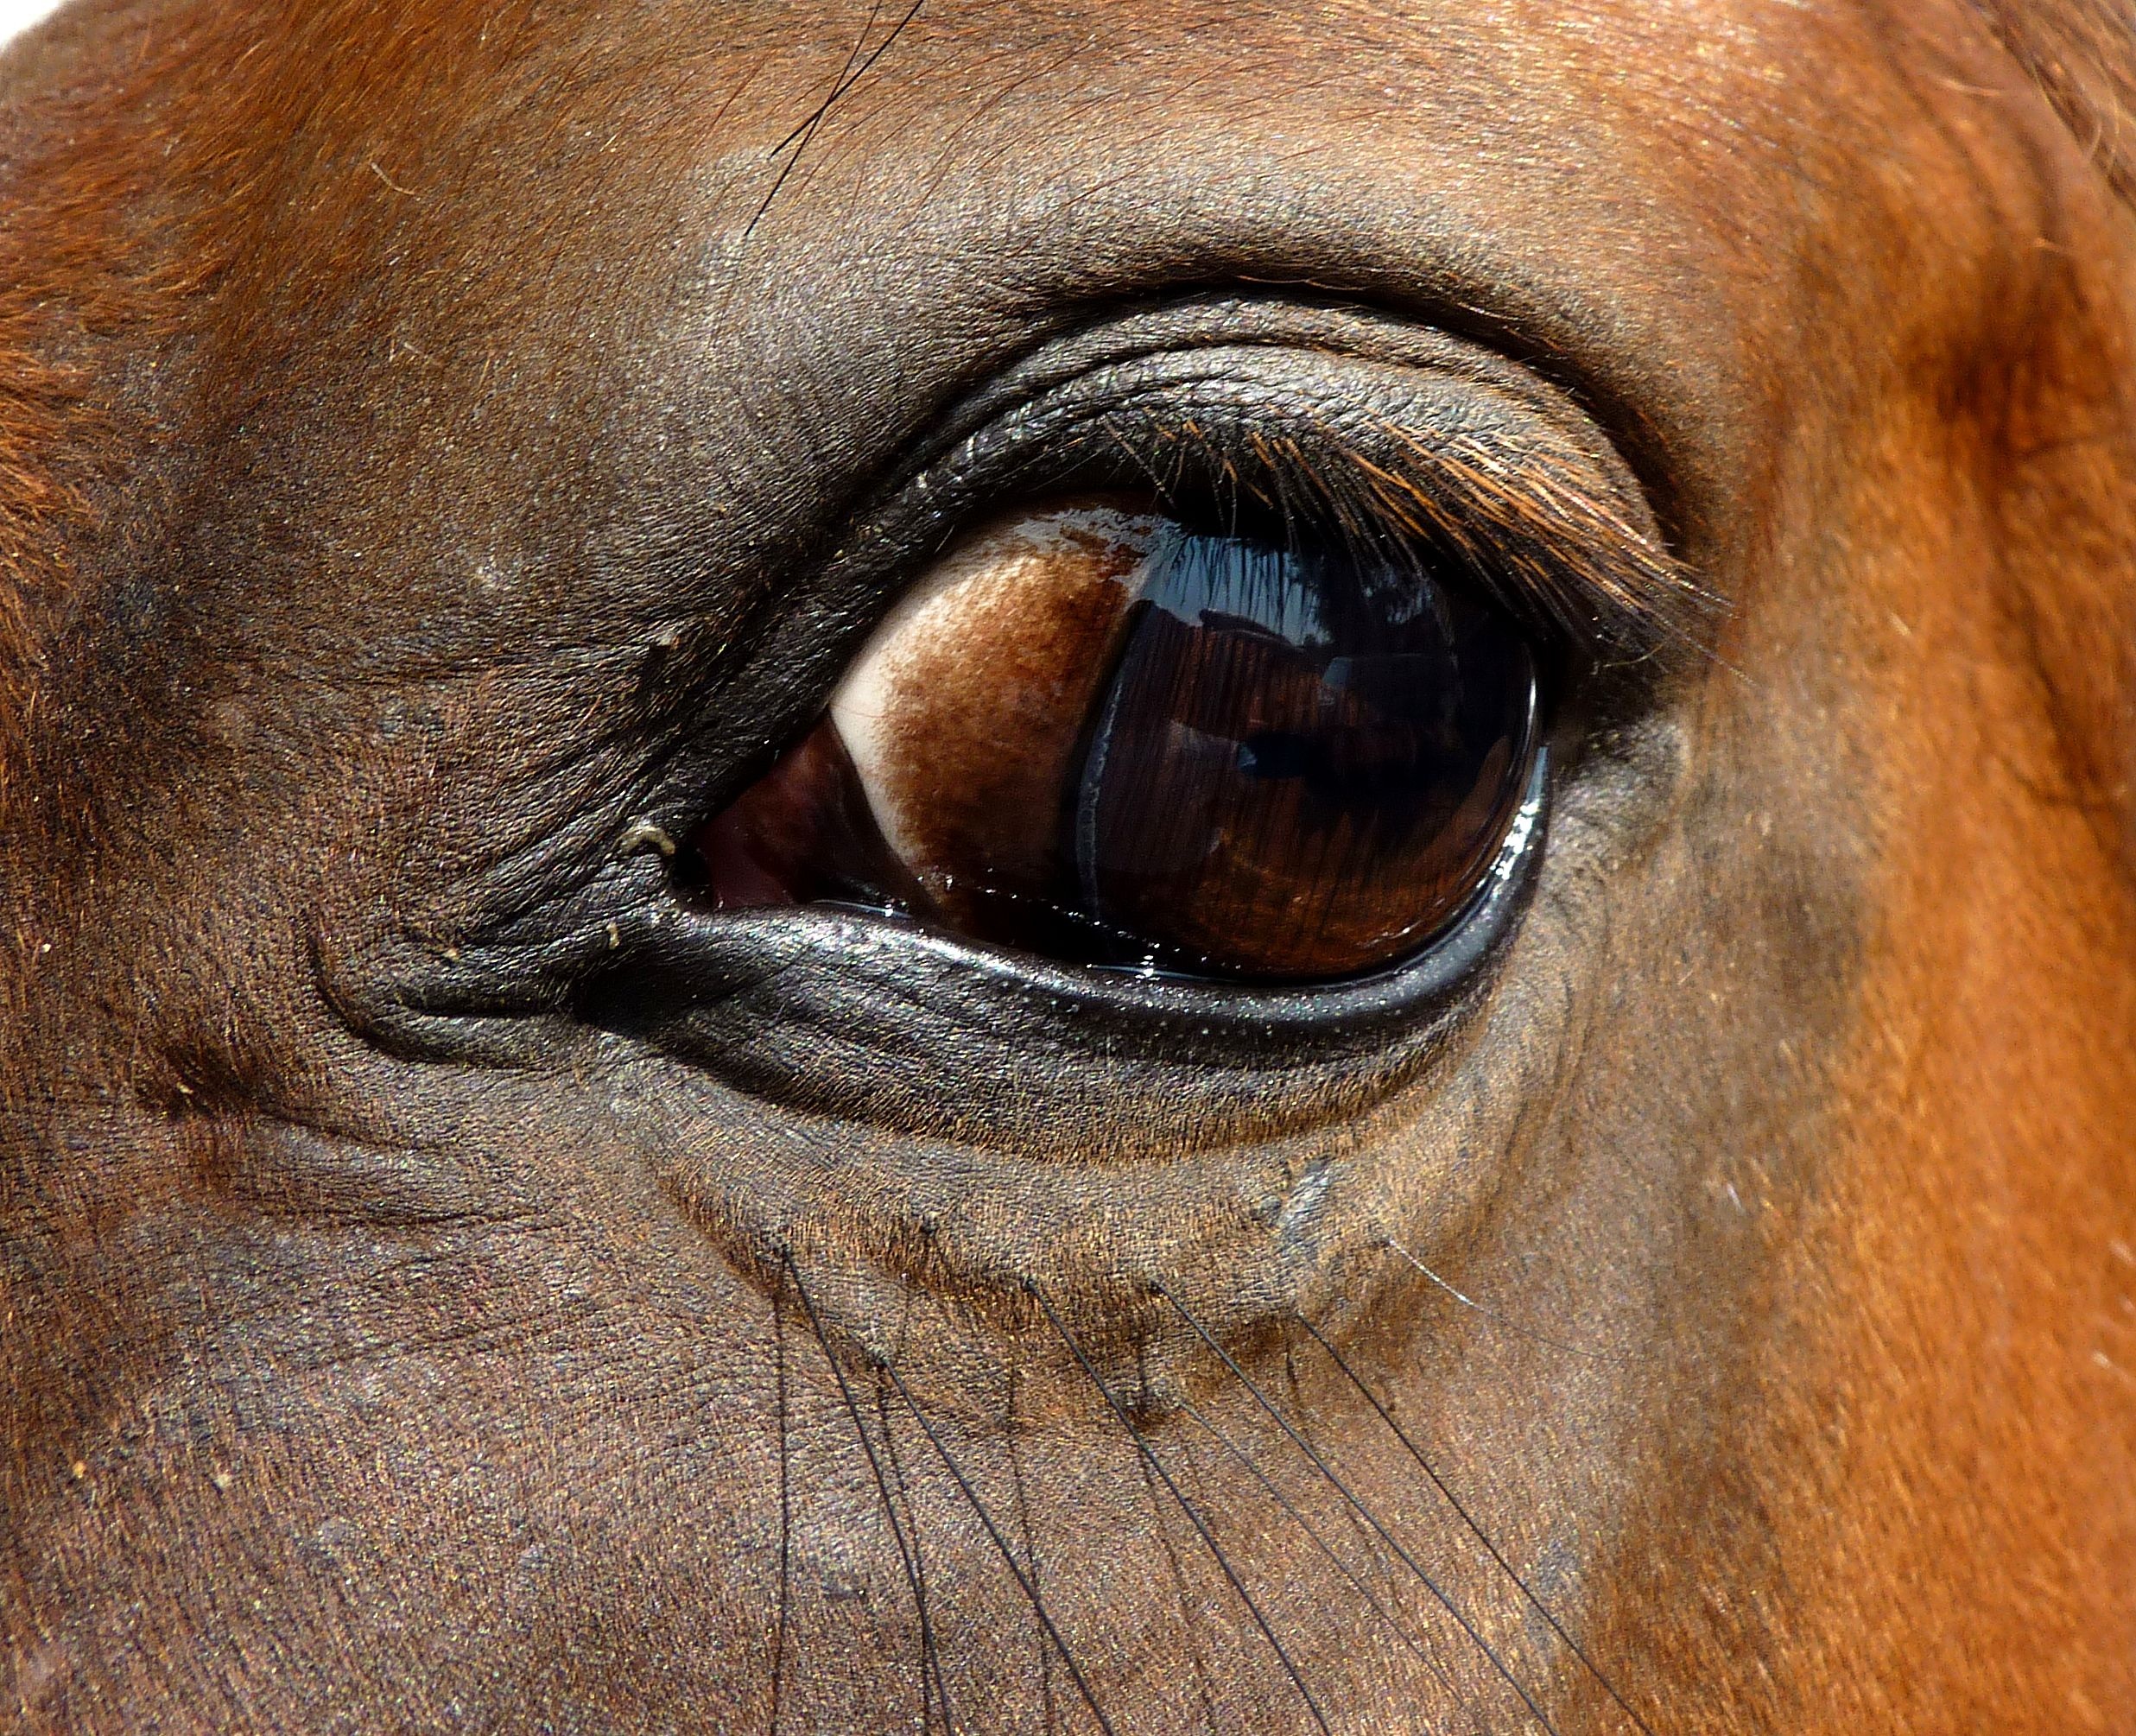
photography, wildlife, horse, mammal, stallion, mane, fauna, close up, human body, nose, eyes, snout, eye, head, look, vertebrate, organ, il, eyelashes, horse eye, horse like mammal